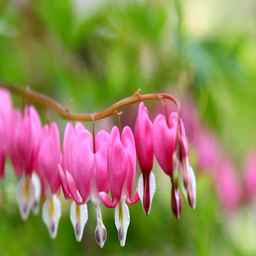
a branch of heart shaped bleeding hearts flowers swaying in the breeze